Yu Fu

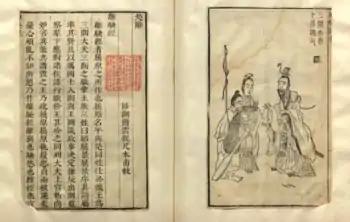
Qu Yuan conversing with fisherman.

"Yu Fu" or "The Fisherman" is a short work anthologized in the Chu Ci (楚辭 "Songs of Chu", sometimes called "The Songs of the South". Traditionally attributed to Qu Yuan, there is little likelihood that he is the actual author (Hawkes 2011 [1985]: 203). Rather, "Yu fu" is a biographical or pseudobiographical account of an incident in poet and scholar Qu Yuan's life. It is mostly in prose, but with a short, incidental verse known as "the fisherman's song". This song, and the accompanying prose description of Qu Yuan's encounter with a fisherman during his exile are well known in Classical Chinese literature. Furthermore, "Yu fu" represents a common motif: the story of the encounter between a scholar and a fisherman also appears in the "Zhuangzi", chapter 31, as an encounter between Confucius and a fisherman. There are a number of other Daoist parables of a similar nature; and, the fisherman's song itself appears in identical form in the "Mencius", but there put into the mouth of a child, instead of an old fisherman. (Hawks 2011 [1985]: 204 and 207)